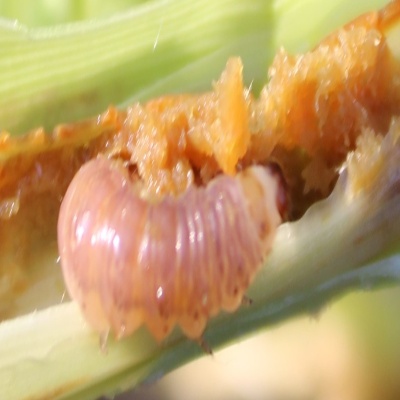
Crop: Maize
Condition: fall armyworm